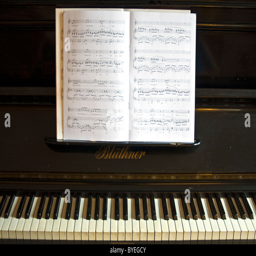
sheet music on an upright piano